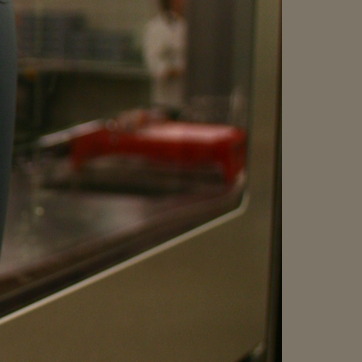
Material: glass